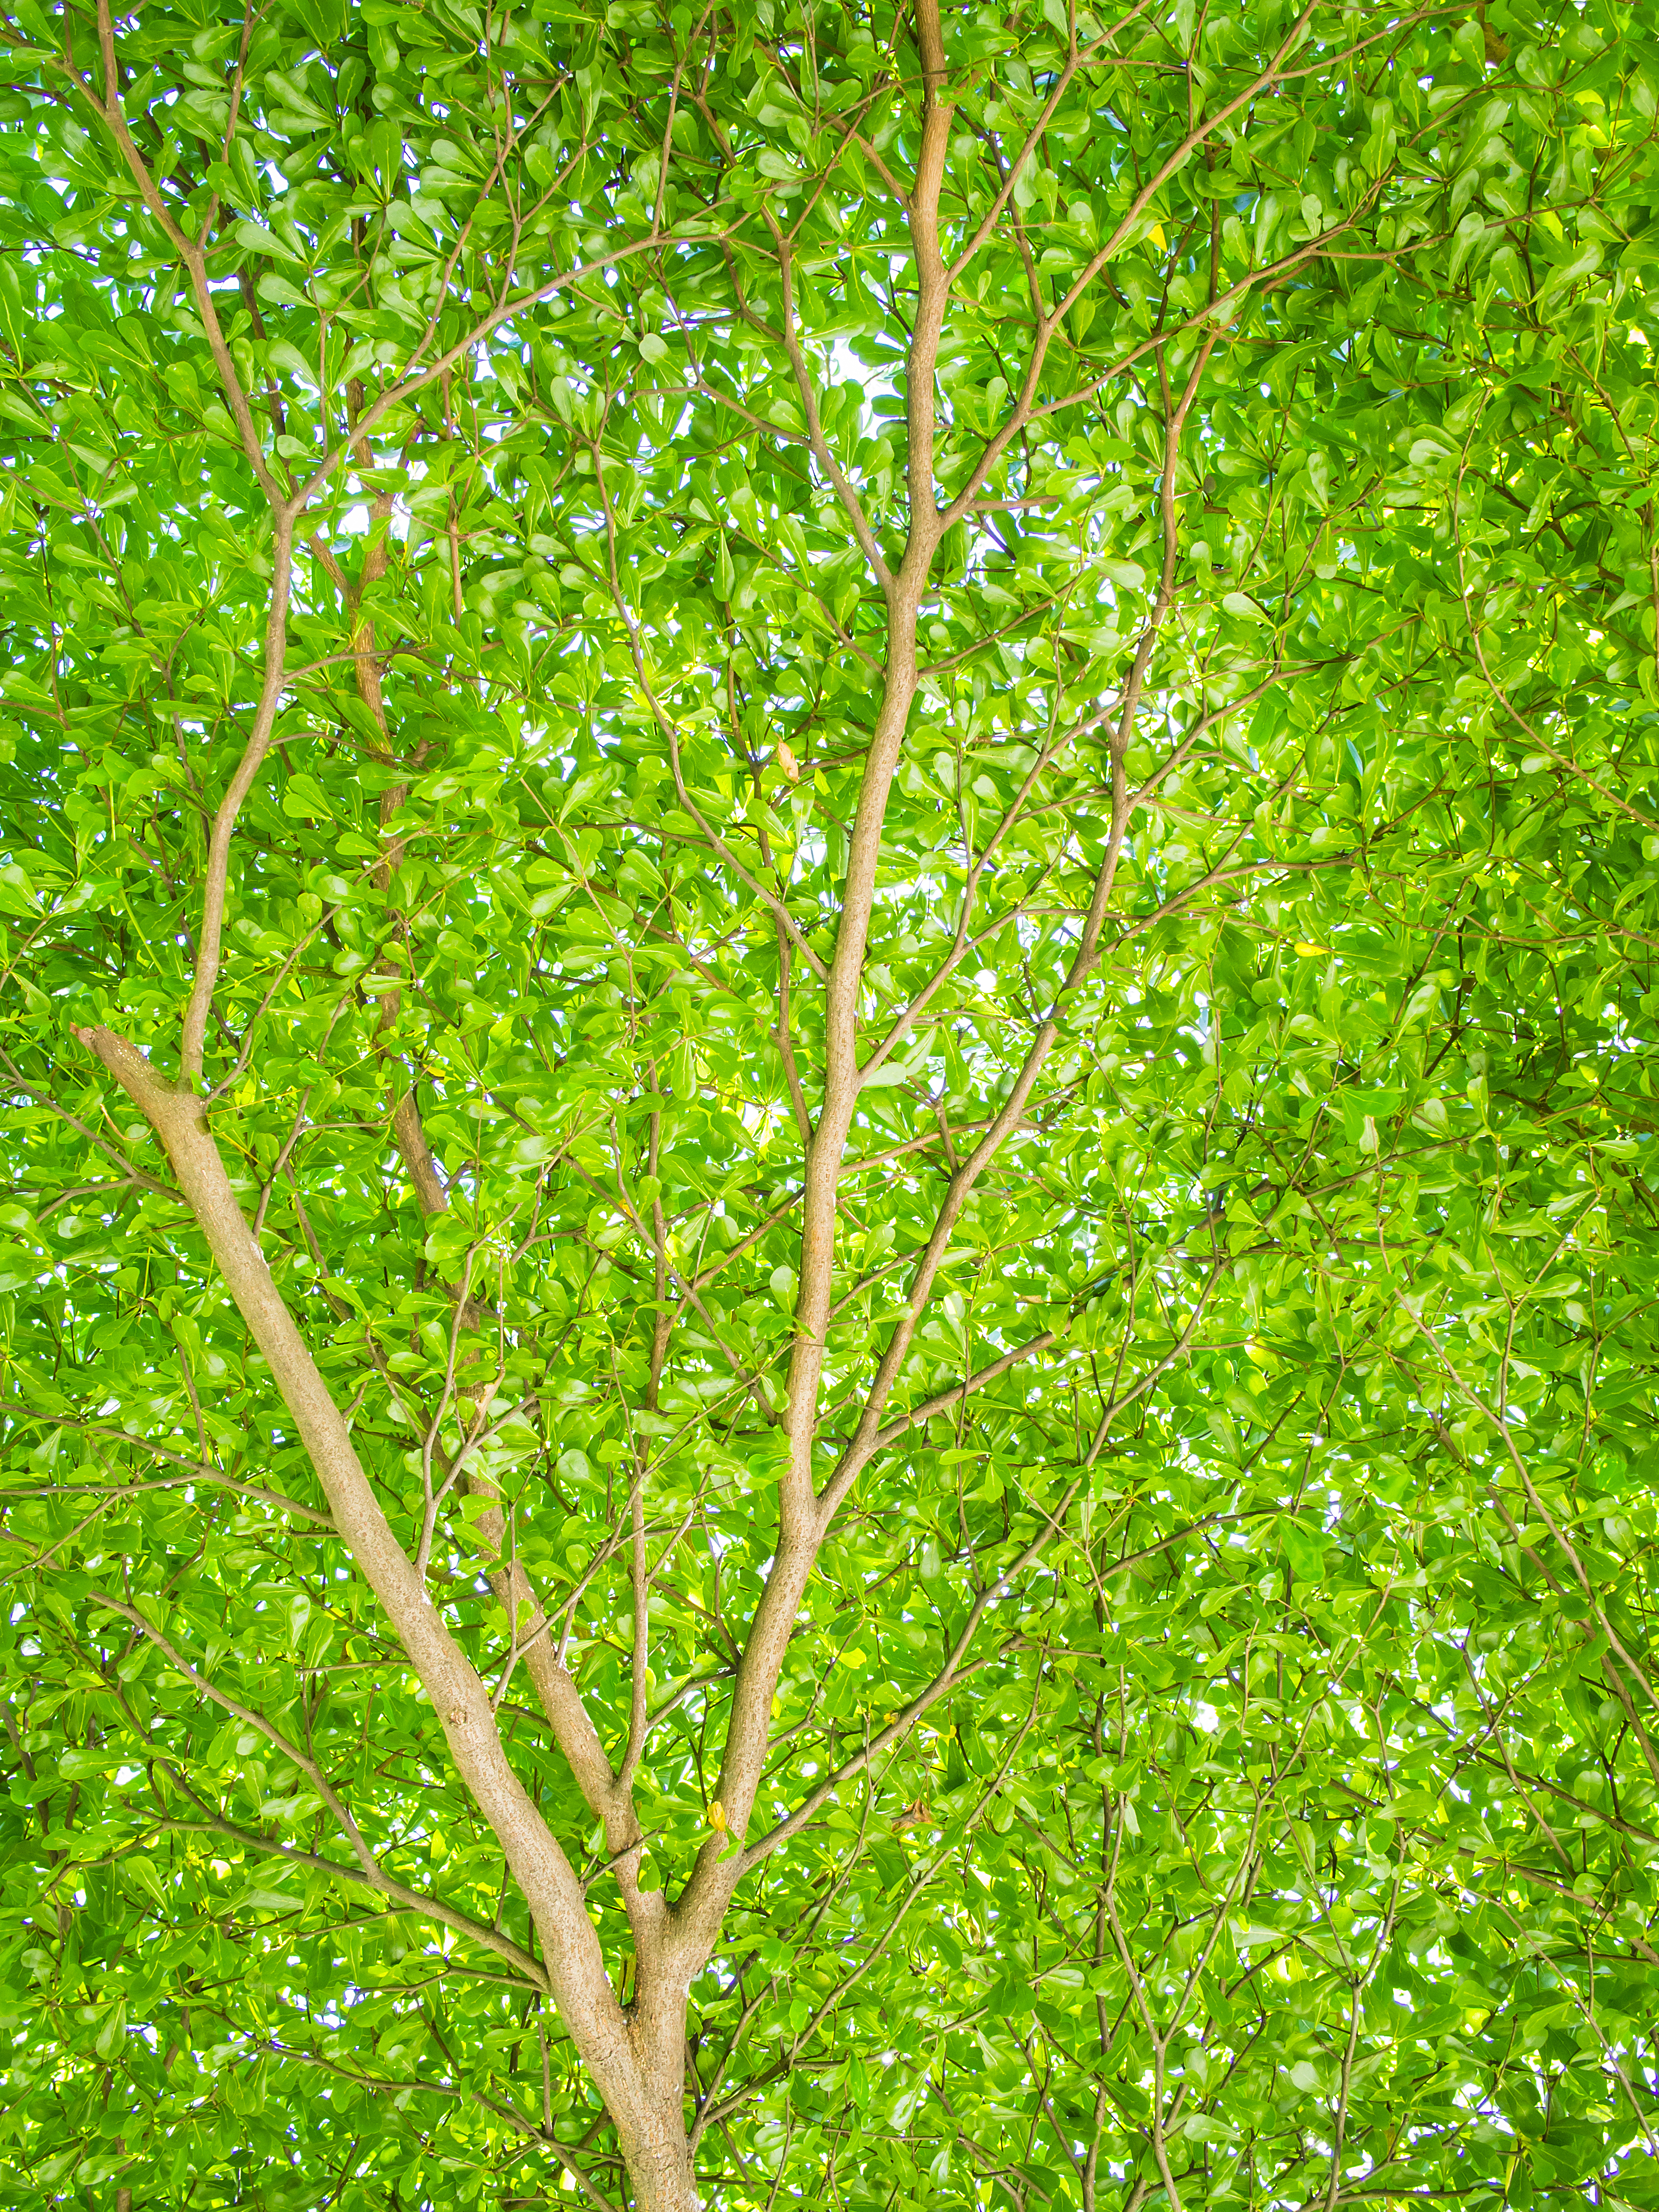
tree, nature, green, trees, big, forest, landscape, spring, summer, leaf, day, sunny, trunk, wood, old, large, background, branch, natural, plant, light, yellow, huge, brown, park, outdoor, season, colorful, shine, sunshine, bark, sunlight, color, bright, sun, view, one, perspective, serene, space, serenity, fantasy, branches, sky, woody plant, grass, flowering plant, flower, Canoe birch, plant stem, plane, birch family